Early history of American football

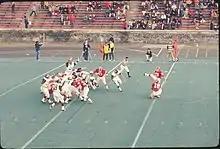
The 1972 Cornell Big Red football team executing a conversion kick ("extra point")

Harvard end Arthur Cumnock invented the first nose guard. Cumnock's invention gained popularity, and in 1892, a newspaper article described the growing popularity of the device: